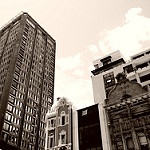
Label: buildings